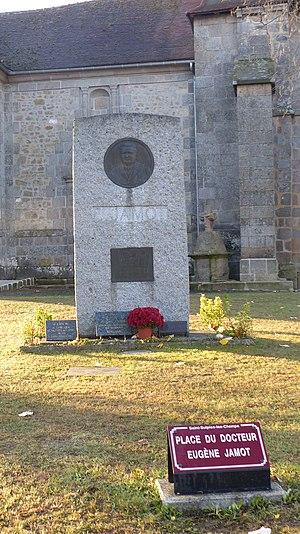
Monument Eugène Jamot
Saint-Sulpice-les-Champs est une commune française située dans le département de la Creuse en région Nouvelle-Aquitaine.